Project A-ko 3: Cinderella Rhapsody

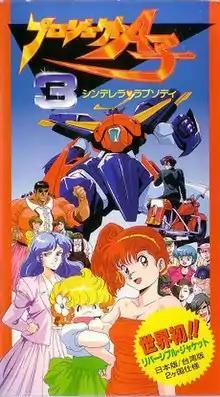
VHS cover art

is a 1988 Japanese anime OVA release directed by Yuji Moriyama. It is the third installment of the "Project A-ko" series.